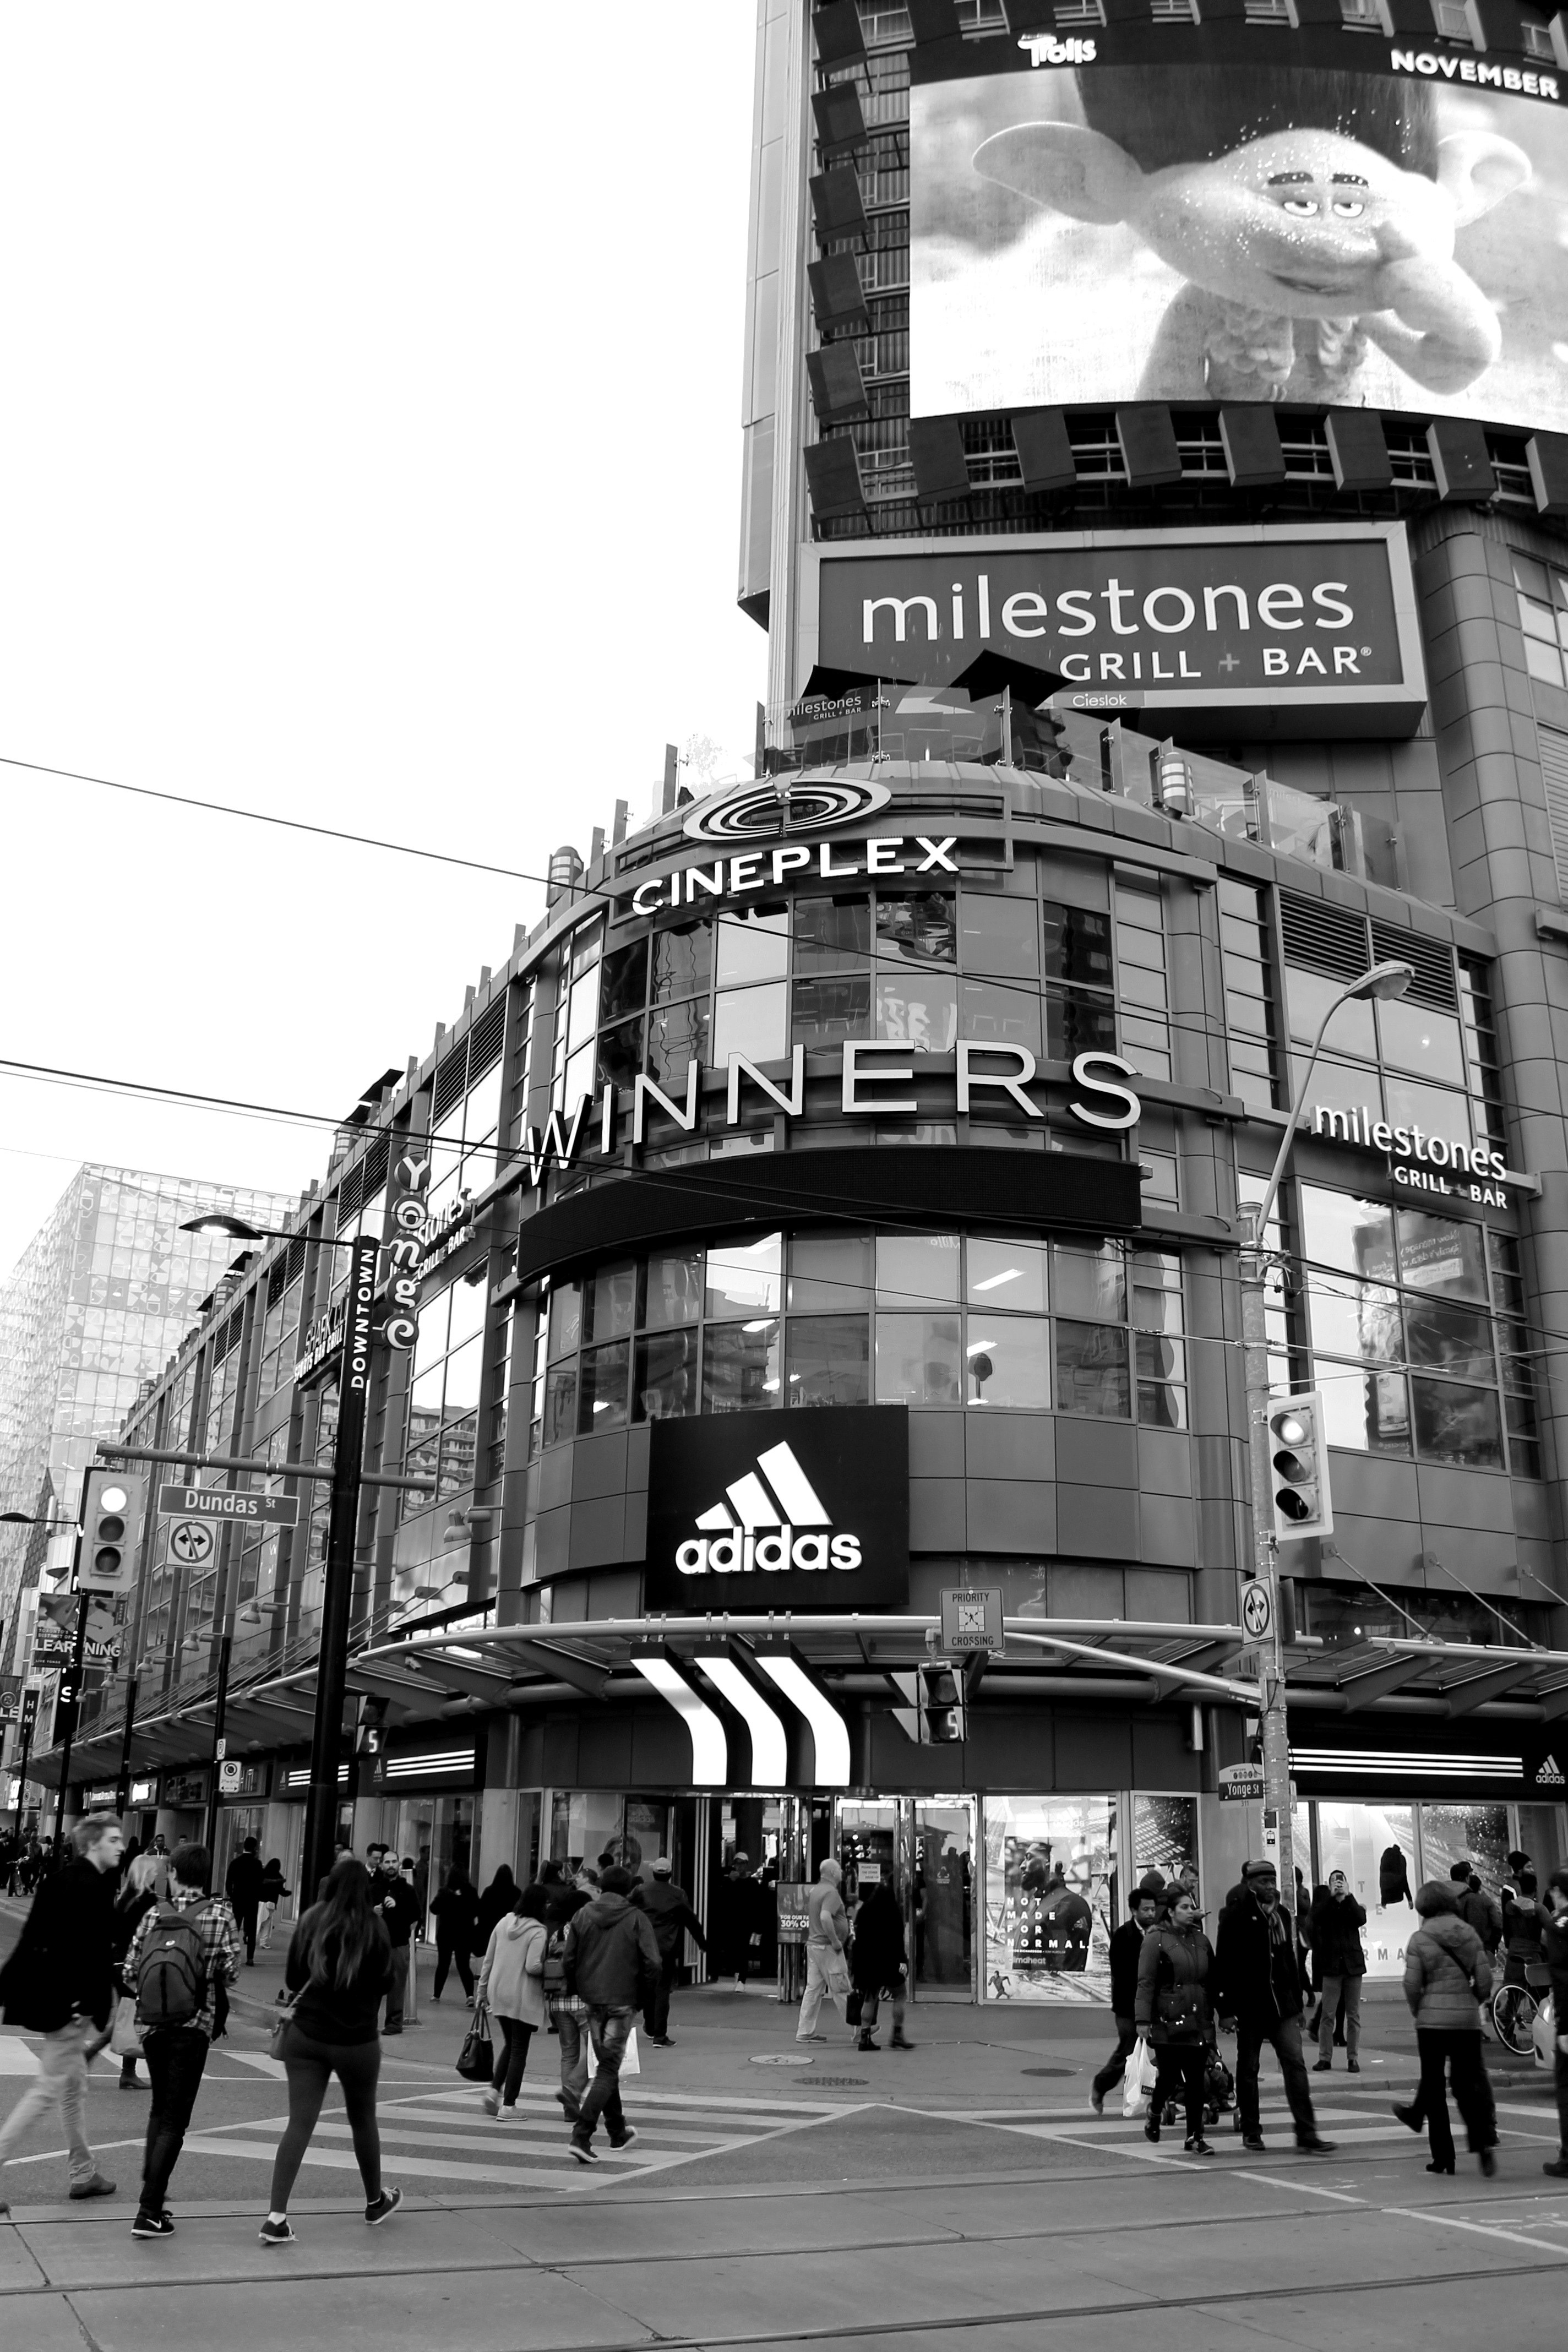
black and white, road, street, cityscape, downtown, transport, vehicle, landmark, monochrome, public transport, infrastructure, metropolis, urban area, monochrome photography